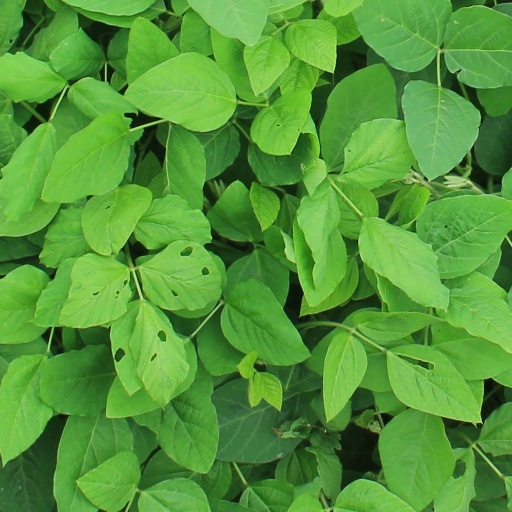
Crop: soybean